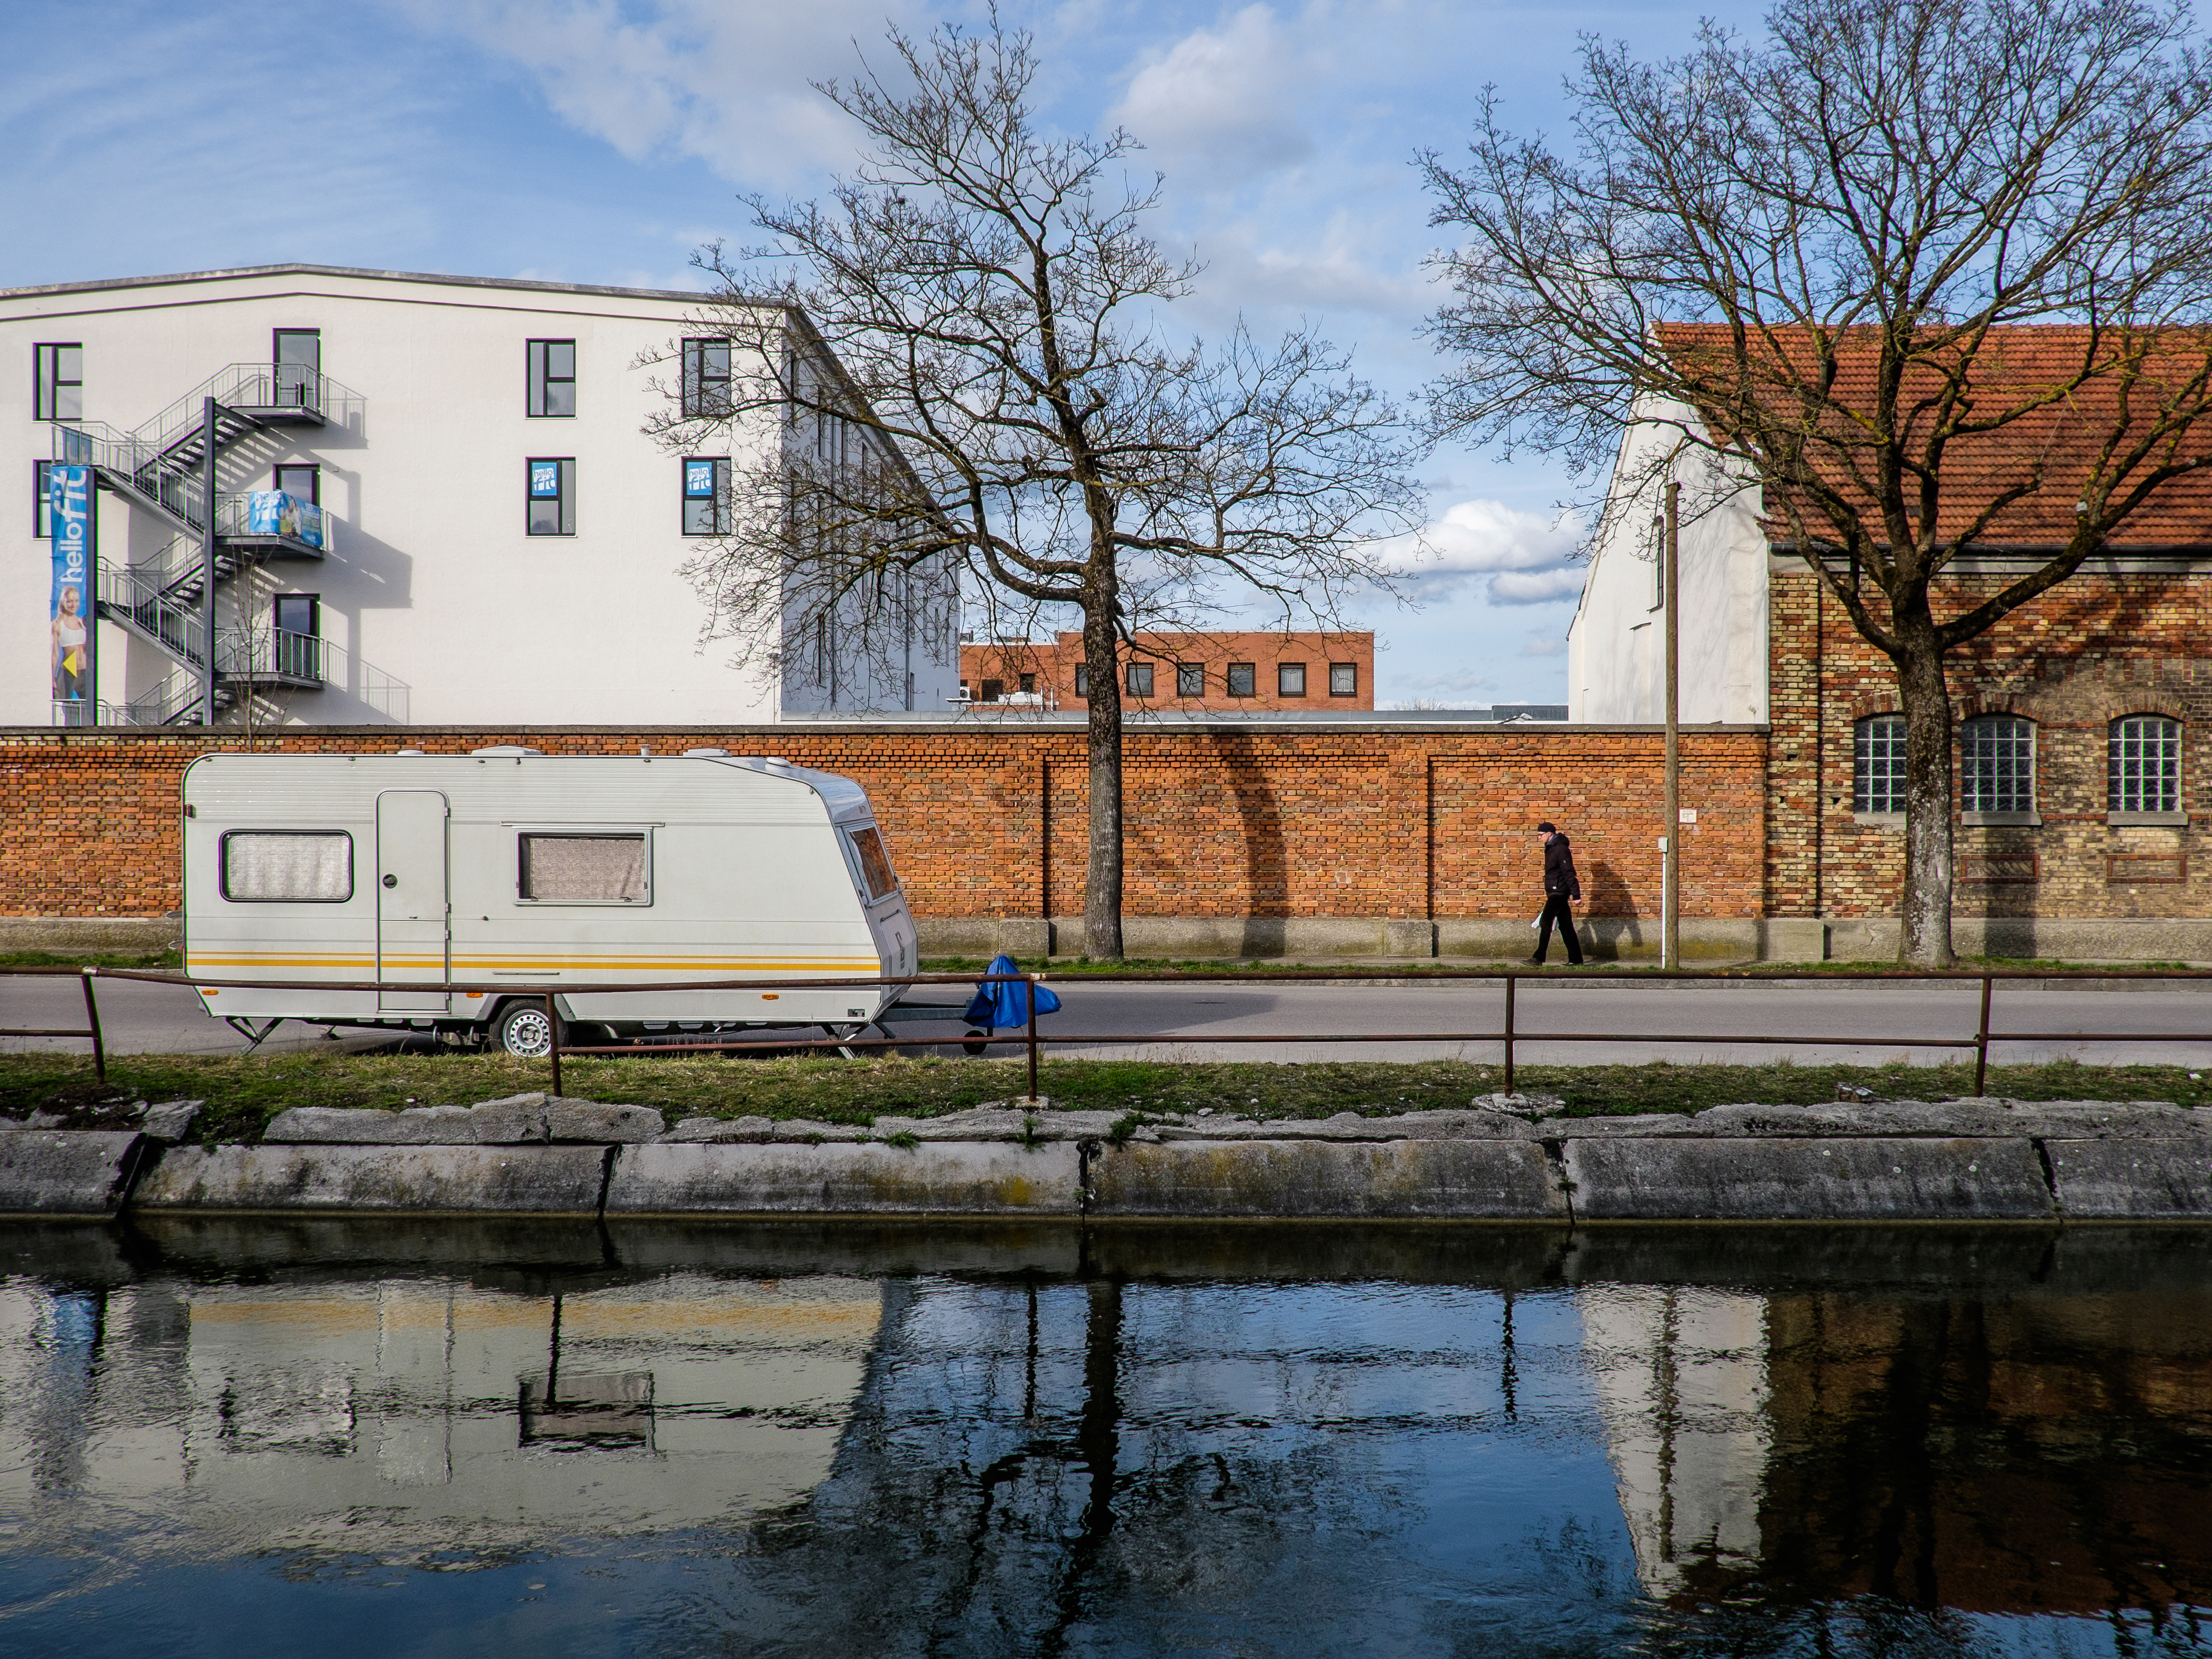
man, tree, water, pedestrian, walking, winter, architecture, people, street, house, city, home, river, canal, stone, downtown, explore, transportation, reflection, color, brick, waterway, streetphotography, flickr, project, candid, creativecommons, stadt, germany, deutschland, wasser, scene, bayern, bavaria, farbe, citylandscape, urbanlandscape, stein, 32, menschen, strase, unposed, ungestellt, strasenfotografie, fusgnger, passant, mann, 365, 366, augsburg, erwachsener, fujixt1, fujifilmxt1, project365, projekt, szene, adult, photoaday, pictureaday, project366, streettog, tog, zweisichtde, zweisichtig, querformat, landscapeformat, flanieren, gehen, schlendern, spazieren, strolling, trailer, caravan, mobilehome, verkehr, backstein, roadtraffic, wohnwagen, stadtlandschaft, neighbourhood, urban area